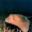
Label: ray